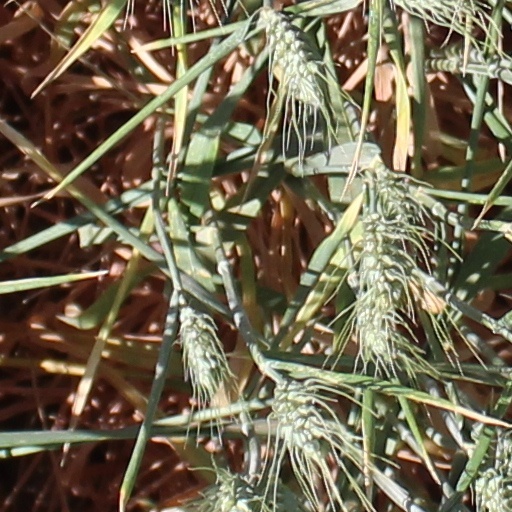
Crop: wheat